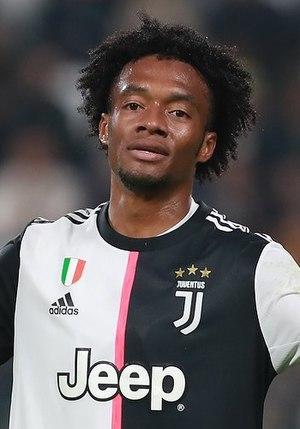
Juan Guillermo Cuadrado Bello, né le 26 mai 1988 à Necoclí, est un footballeur international colombien, évoluant actuellement au poste d'ailier droit avec la Juventus.